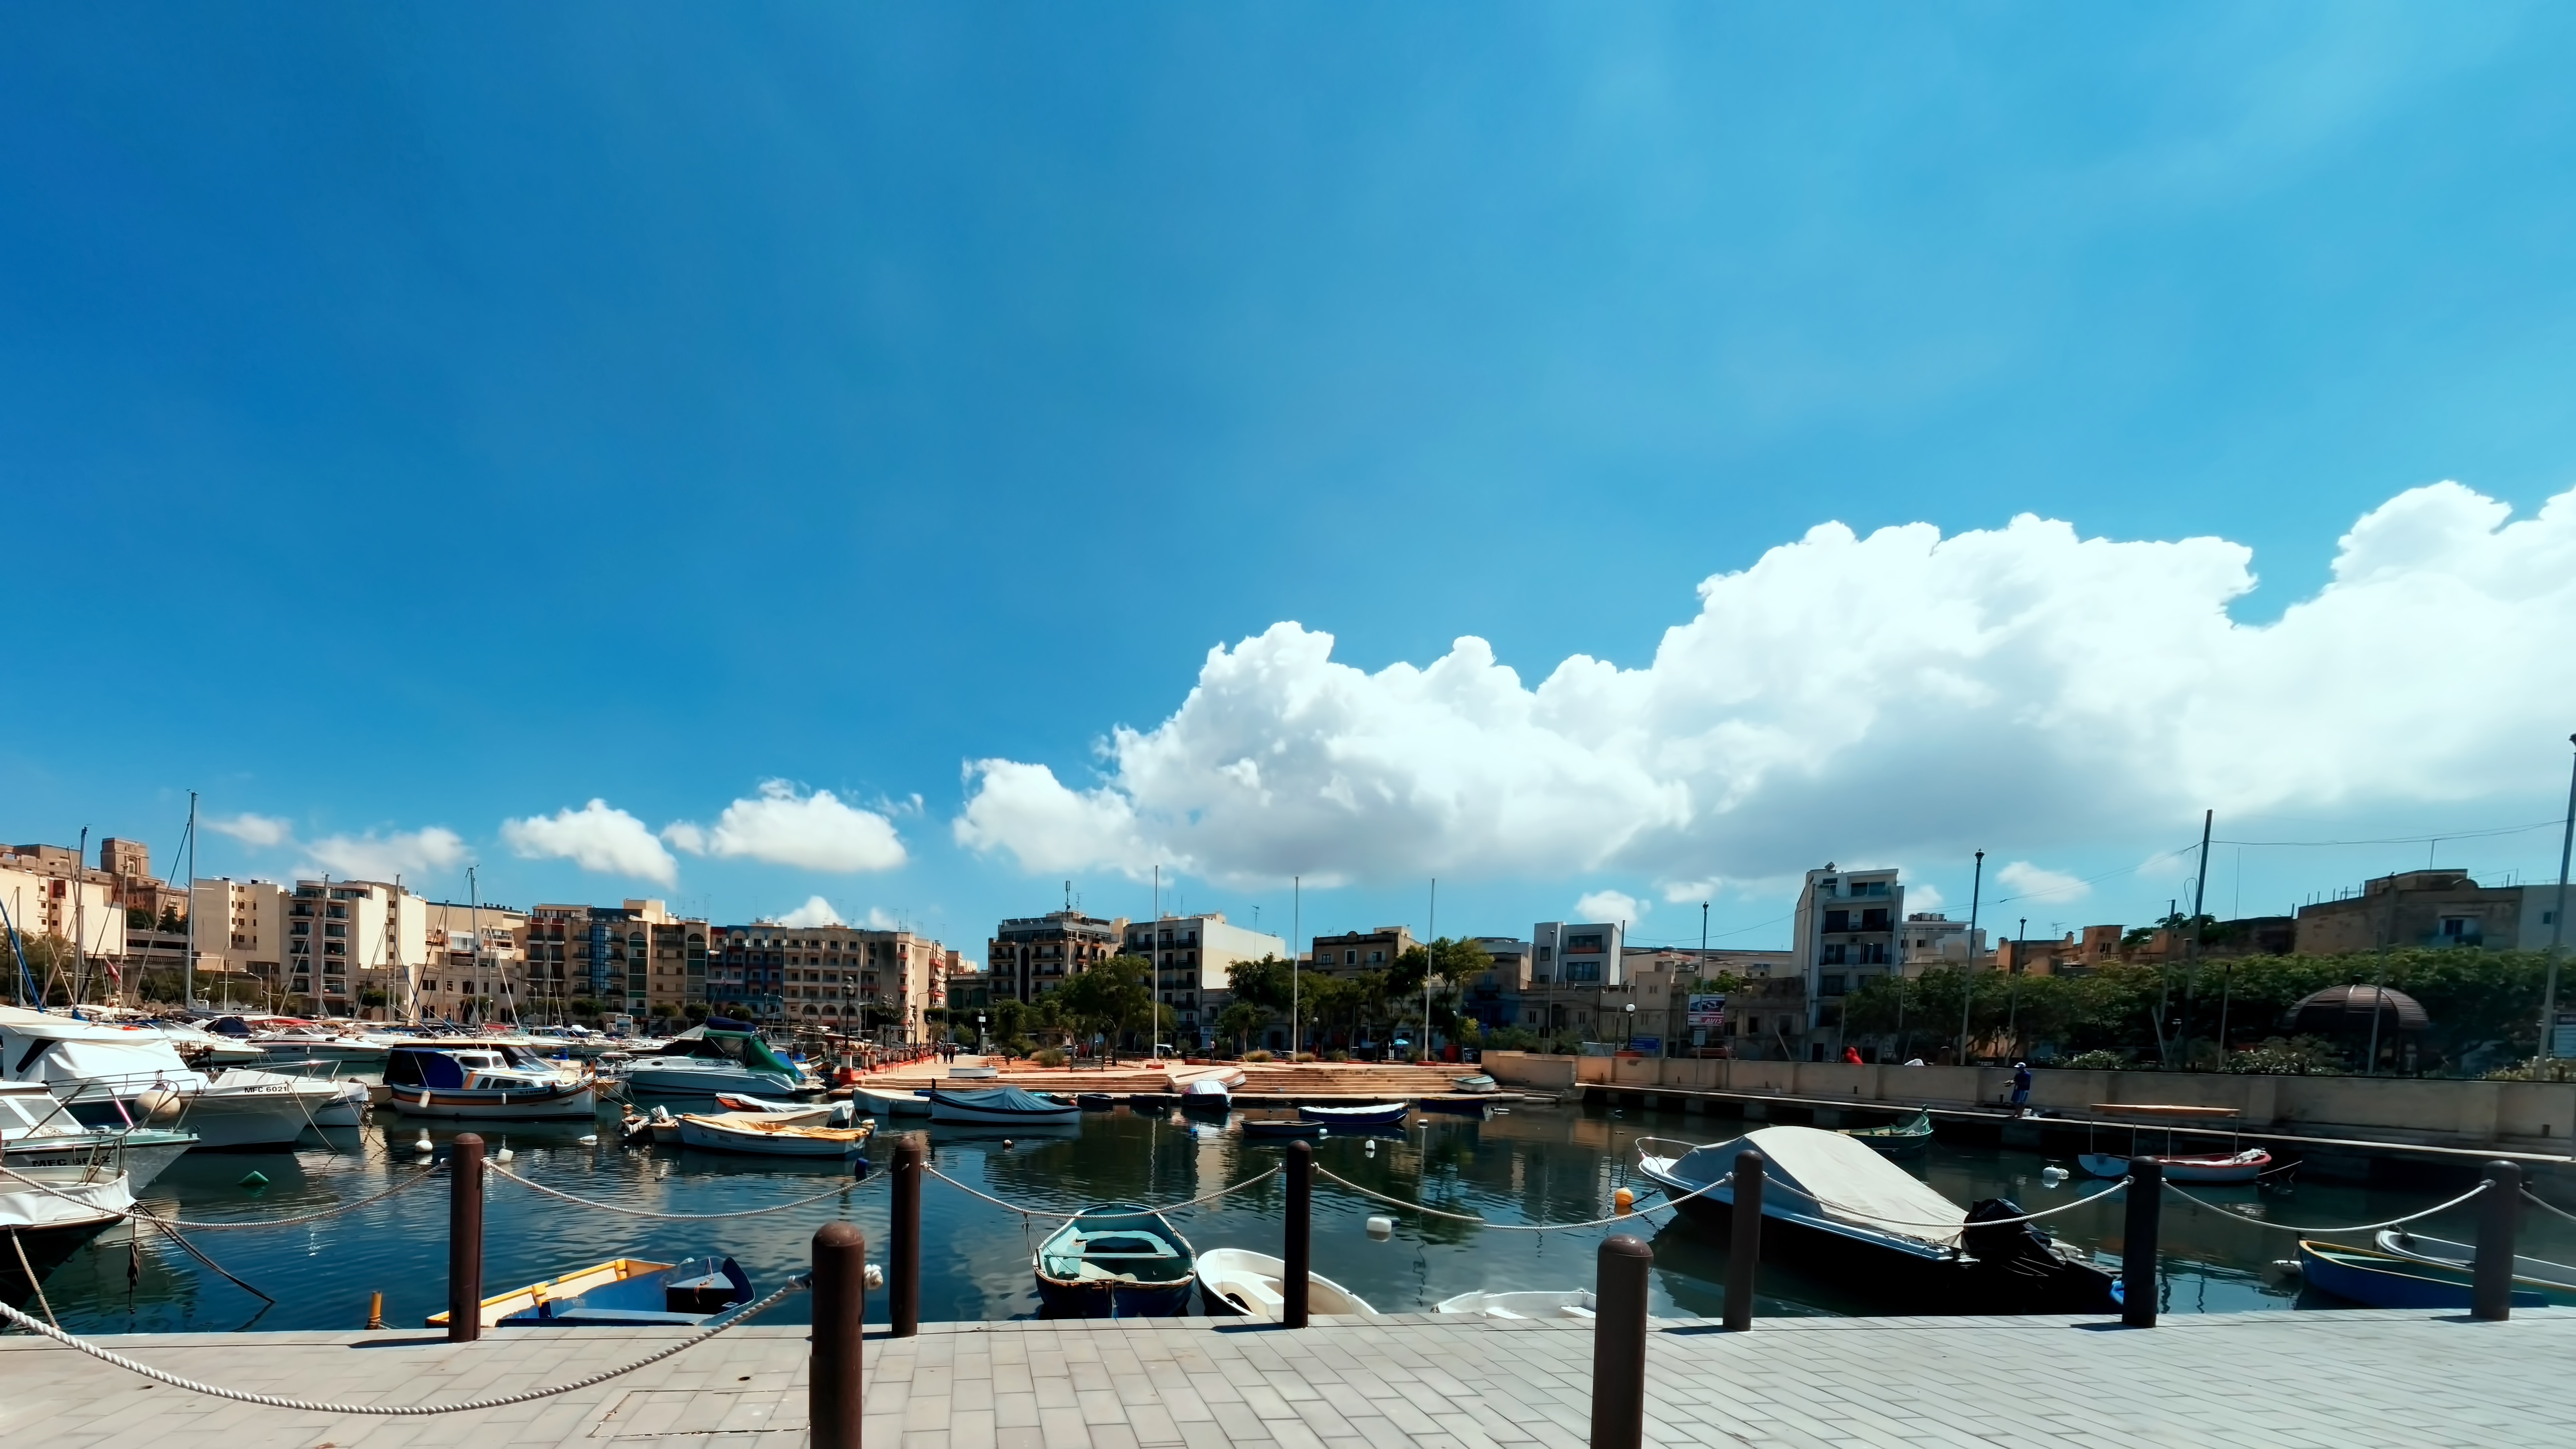
sea, coast, horizon, dock, cloud, sky, cityscape, panorama, vacation, dusk, reflection, bay, harbor, marina